RMS Ebro

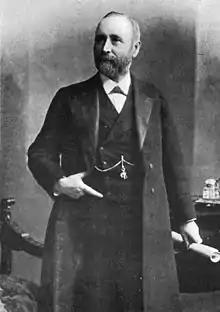
Viscount Pirrie

In March 1924 Viscount Pirrie, Chairman of Harland & Wolff, voyaged from Southampton to South America with his wife Viscountess Pirrie and her sister. They travelled overland from Buenos Aires to Chile, where they embarked aboard '. Pirrie caught pneumonia in Antofagasta, and his condition worsened when the ship reached Iquique. At Panama City two nurses embarked to care for him. By then he was very weak, but insisted on being brought on deck to see the canal. He admired how ' was handled through the locks.